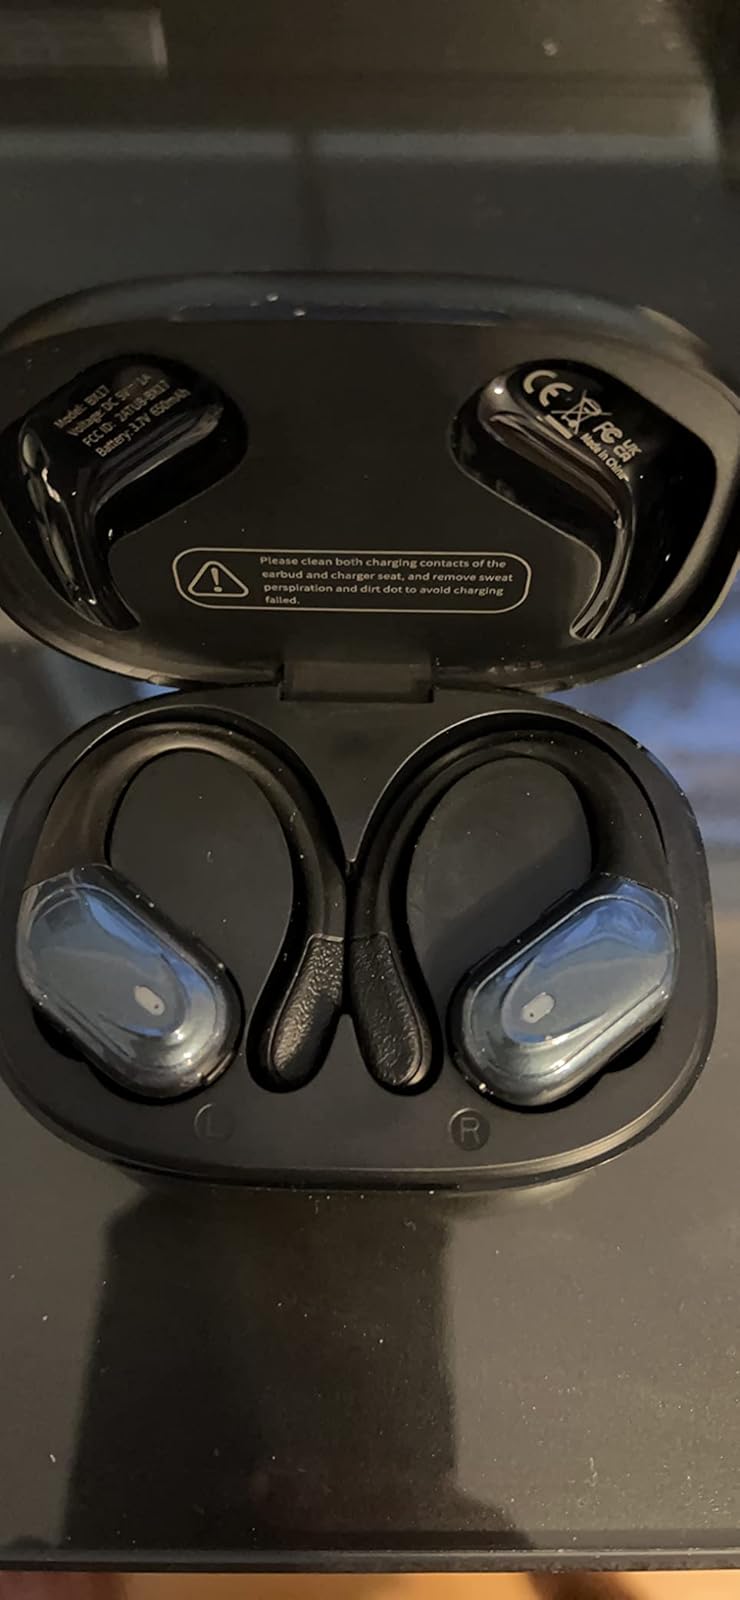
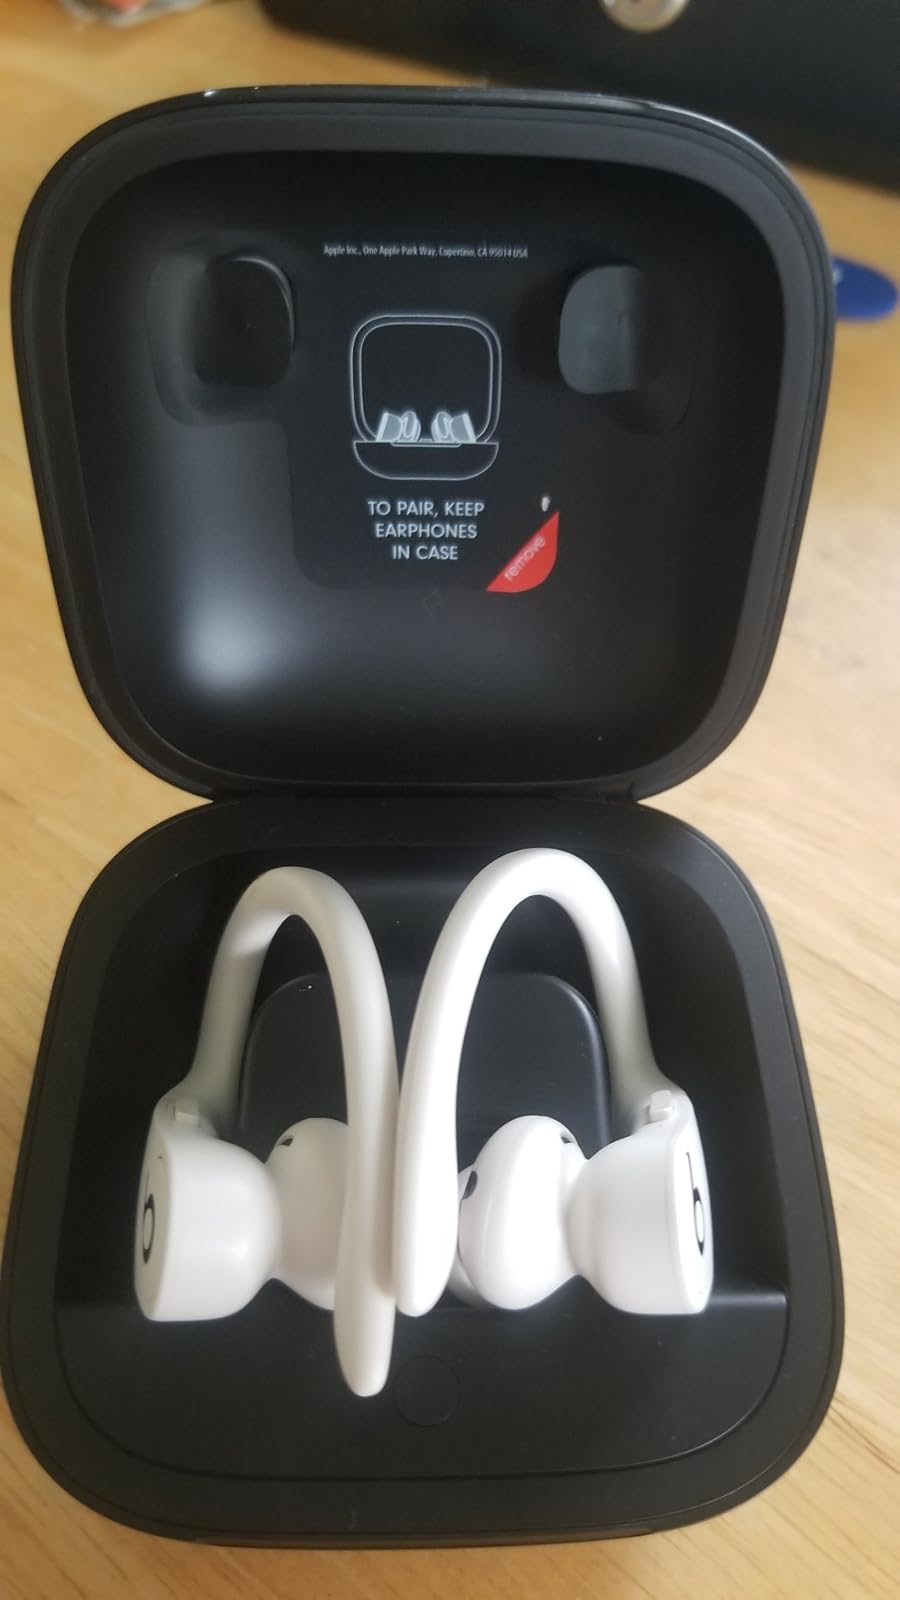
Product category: earbuds
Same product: no